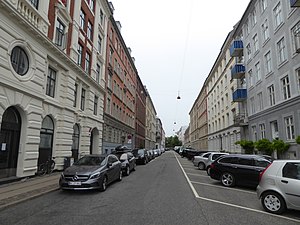
Herluf Trolles Gade
Herluf Trolles Gade set fra Havnegade.
Herluf Trolles Gade er en gade i Indre By i København, der går fra Heibergsgade til Havnegade. Gaden er overvejende bebygget med etageejendomme med enkelte forretninger. En treetages bygning på hjørnet af Holbergsgade, der oprindeligt blev opført for Den kongelige Mønt, skiller sig dog noget ud. Gaden er opkaldt efter admiral Herluf Trolle.